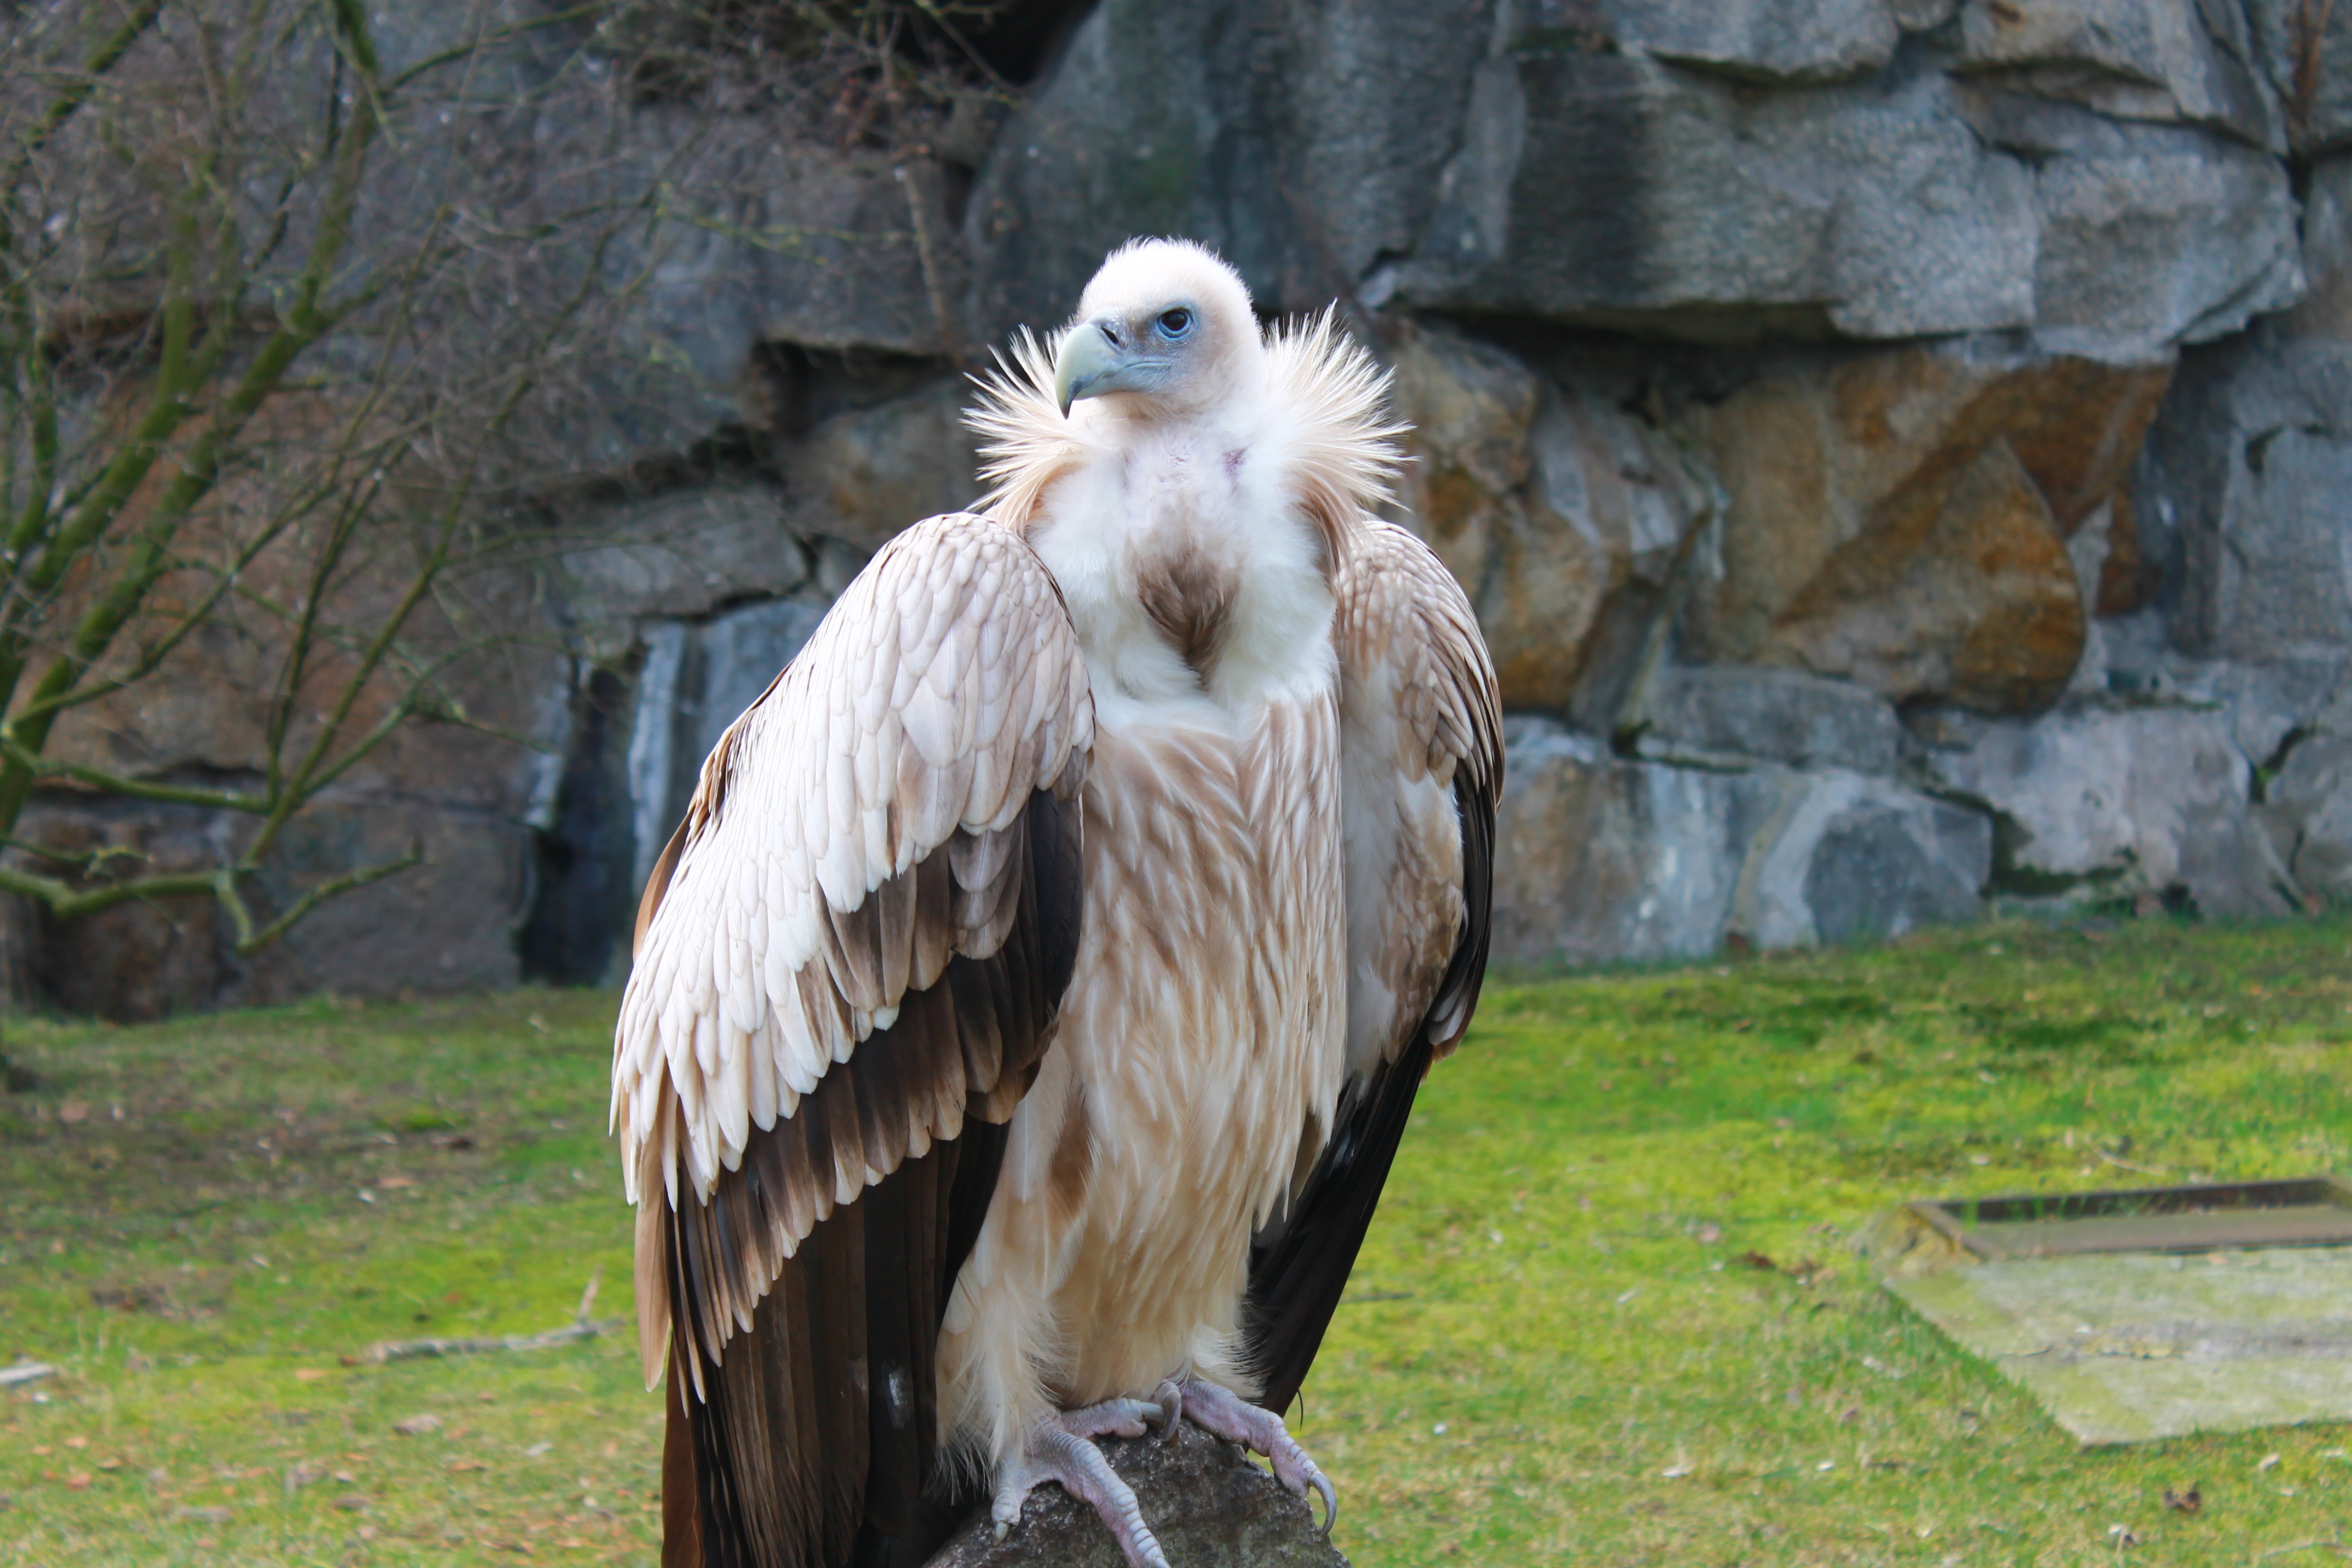
nature, bird, wing, animal, wildlife, zoo, beak, eagle, fauna, raptor, plumage, bird of prey, bald eagle, wild animal, vertebrate, berlin, vulture, wildlife photography, scavengers